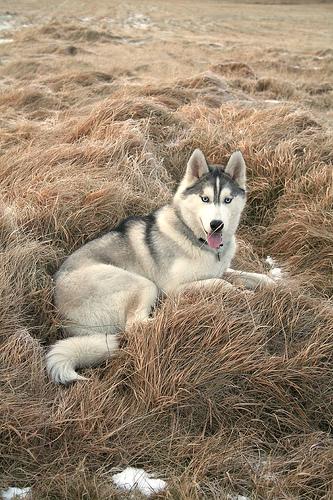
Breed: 1160-n000003-Siberian_husky